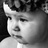
Emotion: neutral